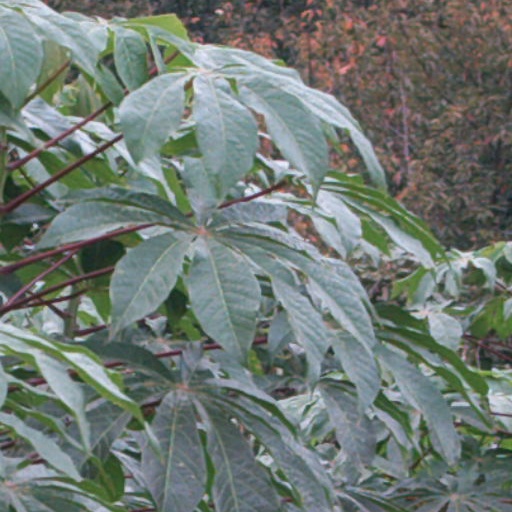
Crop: cassava